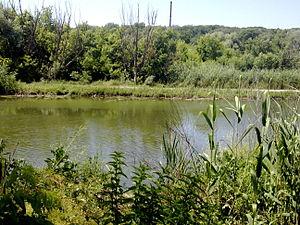
La rivière Temernik ou Temernitchka est un petit affluent du Don situé sur sa rive droite dans le sud de la Russie d’Europe. Long de 33 km il draine un bassin de 293 km². Le Temernik a donné son nom à la « douane de Temernik », établissement russe créé en 1749 et ancêtre de la ville de Rostov-sur-le-Don.